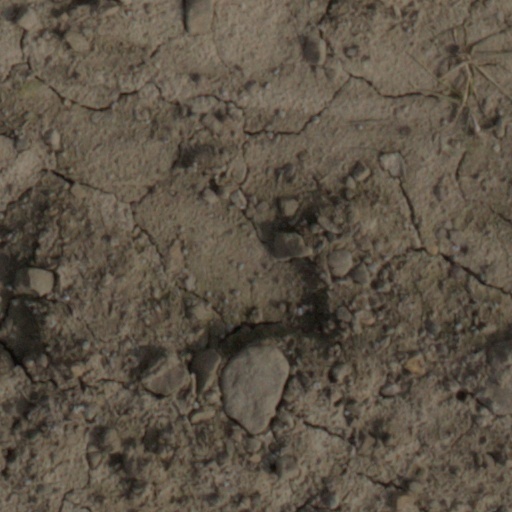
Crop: wheat